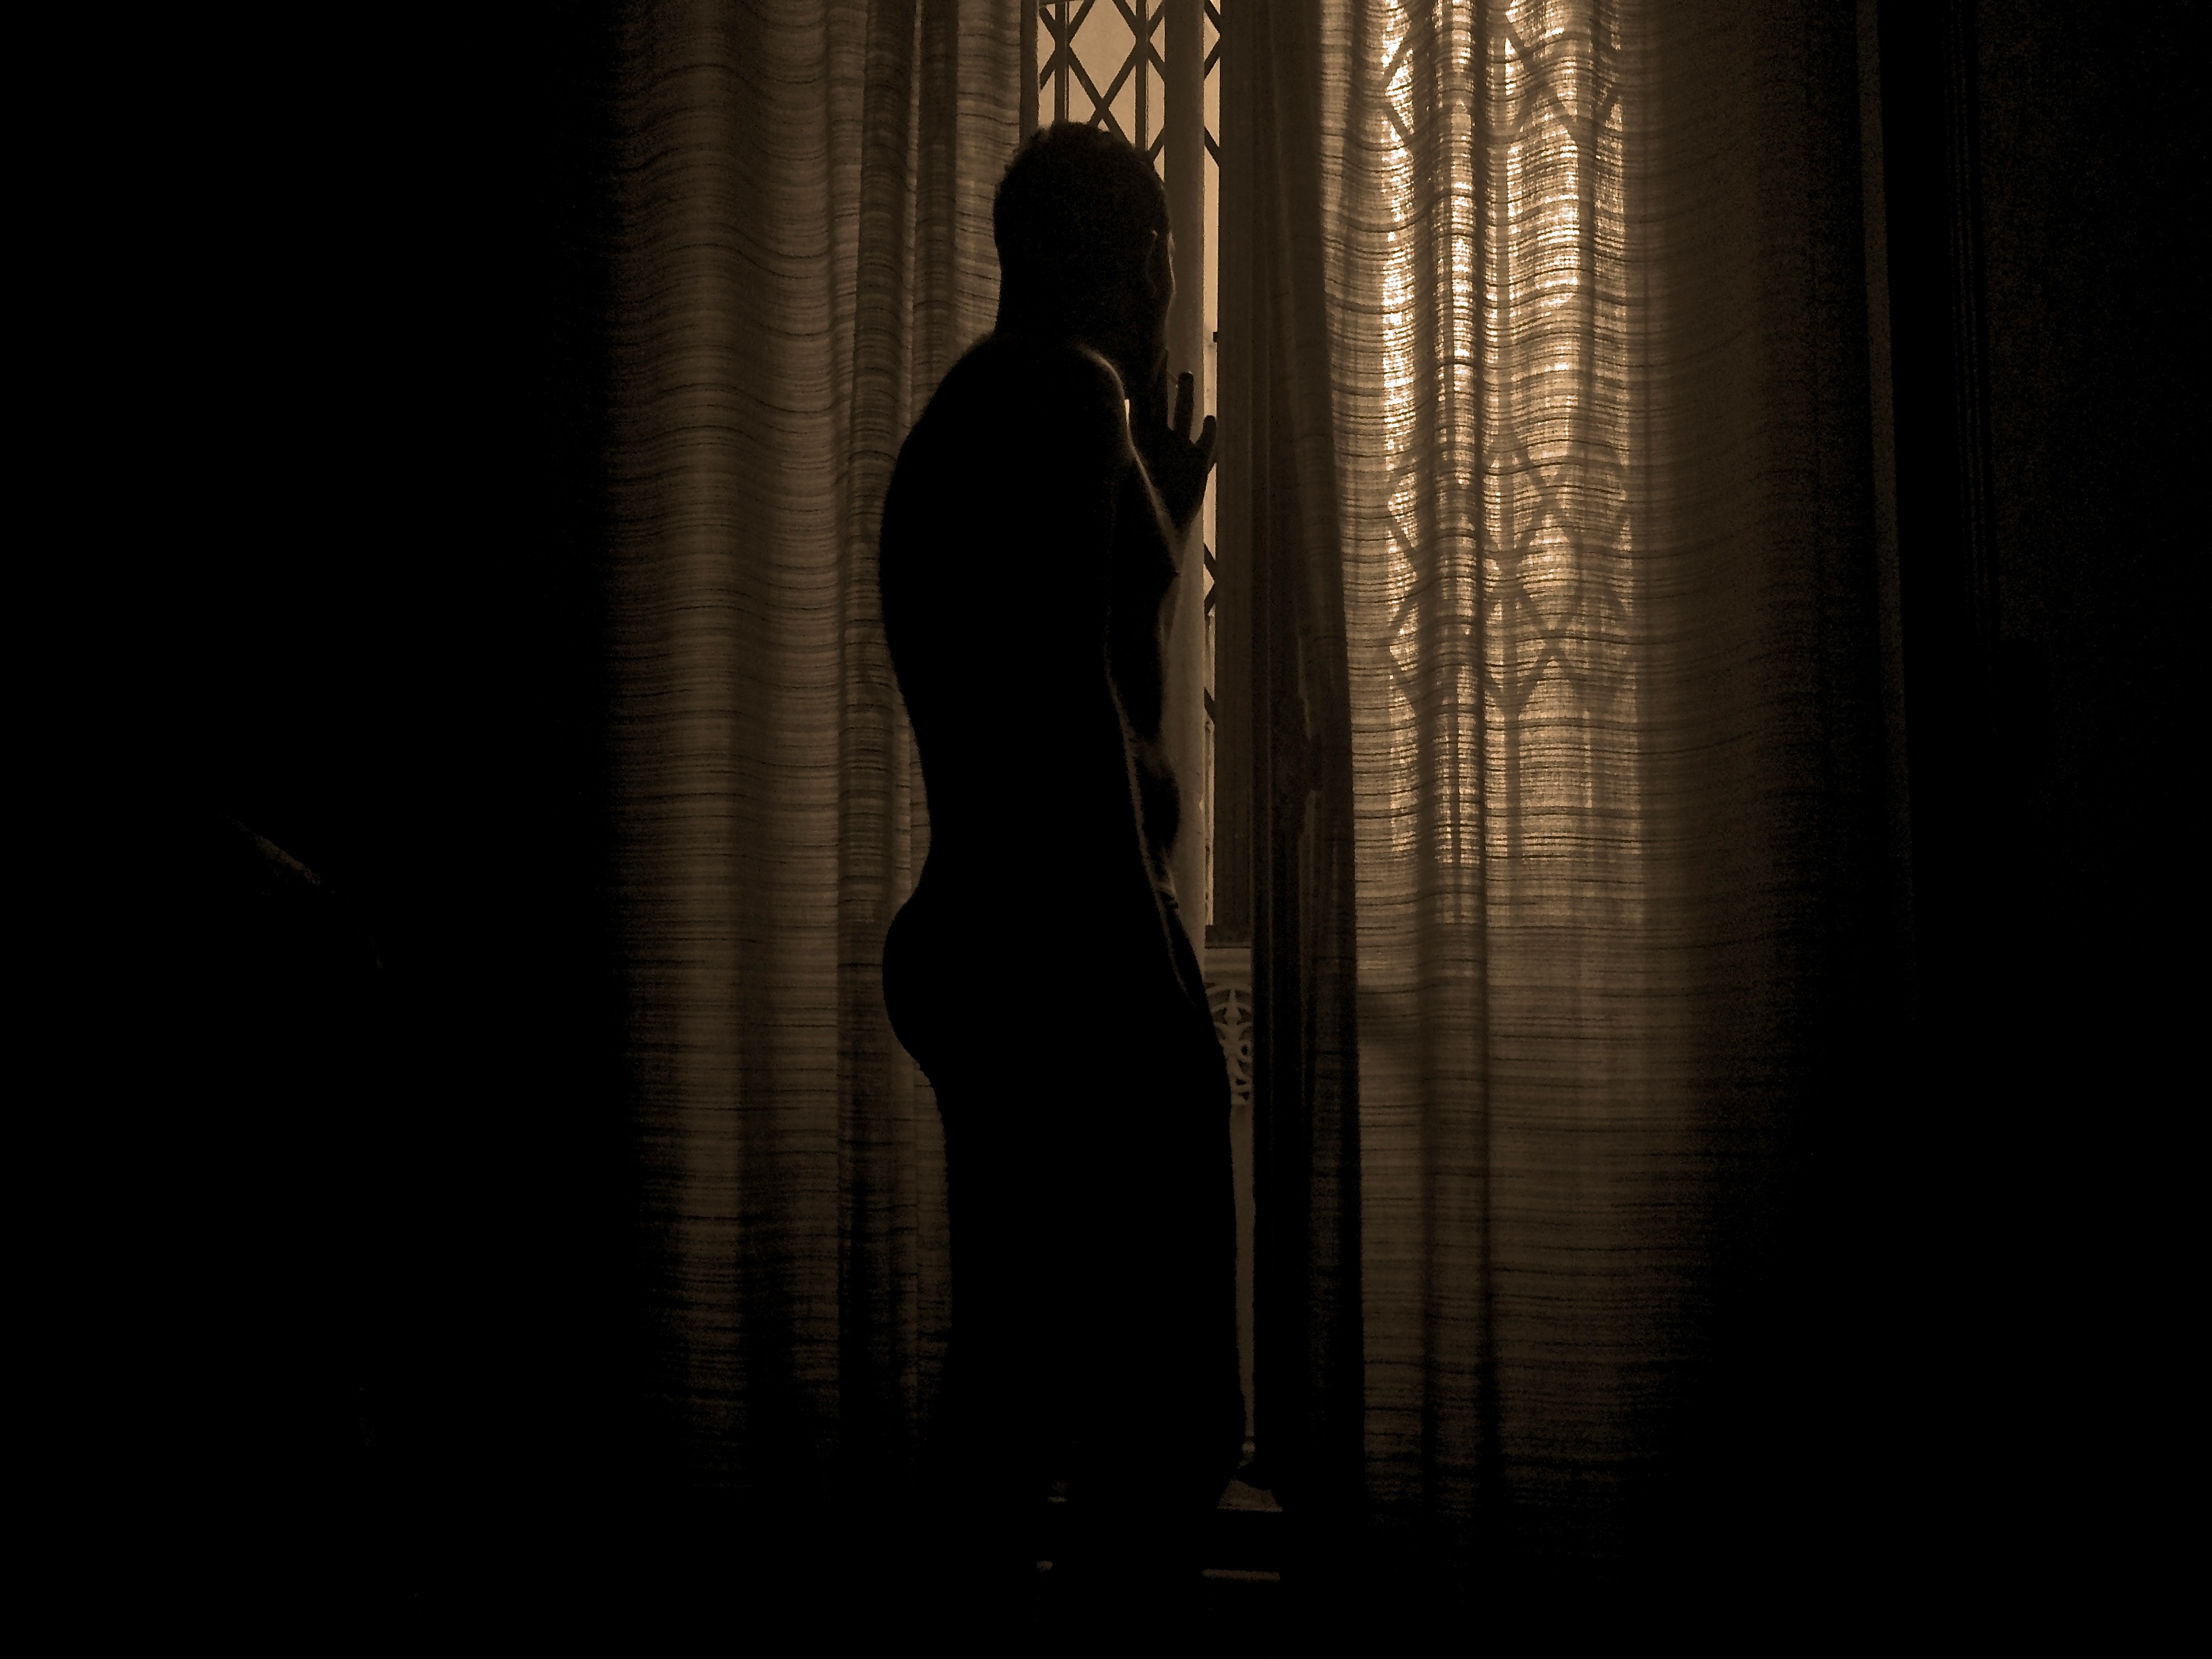
silhouette, light, black and white, shadow, darkness, black, monochrome, monochrome photography